Lingenfelter Performance Engineering

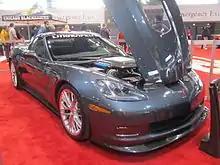
2009 Lingenfelter C6 ZR1 at the 2011 Chicago Auto Show

Lingenfelter Performance Engineering (LPE) (also known as Lingenfelter) is an American automotive engineering manufacturer specializing in high-performance automobile modifications, mainly engine blocks, intercooling, transmissions, exhaust pipes, valvetrains, suspension, brakes, pistons, camshafts, and supercharging, Now headquartered in Brighton, Michigan, the brand was founded by and named for NHRA driver John Lingenfelter in Decatur, IN. Since its founding, LPE has created high-performance versions of many GM vehicles, such as the F-Bodies (Camaro, Firebird), B Bodies (Impala SS, Caprice, Roadmaster, Fleetwood), Corvette, CTS-V, GTO, Silverado, Suburban, Tahoe, Escalade, Denali, SSR, Hummer H2, and Sierra. Furthermore, it has also created performance enhancement packages for Stellantis and Ford vehicles like the Dodge Viper, Challenger, Charger, Mustang, F150 and Plymouth Prowler.